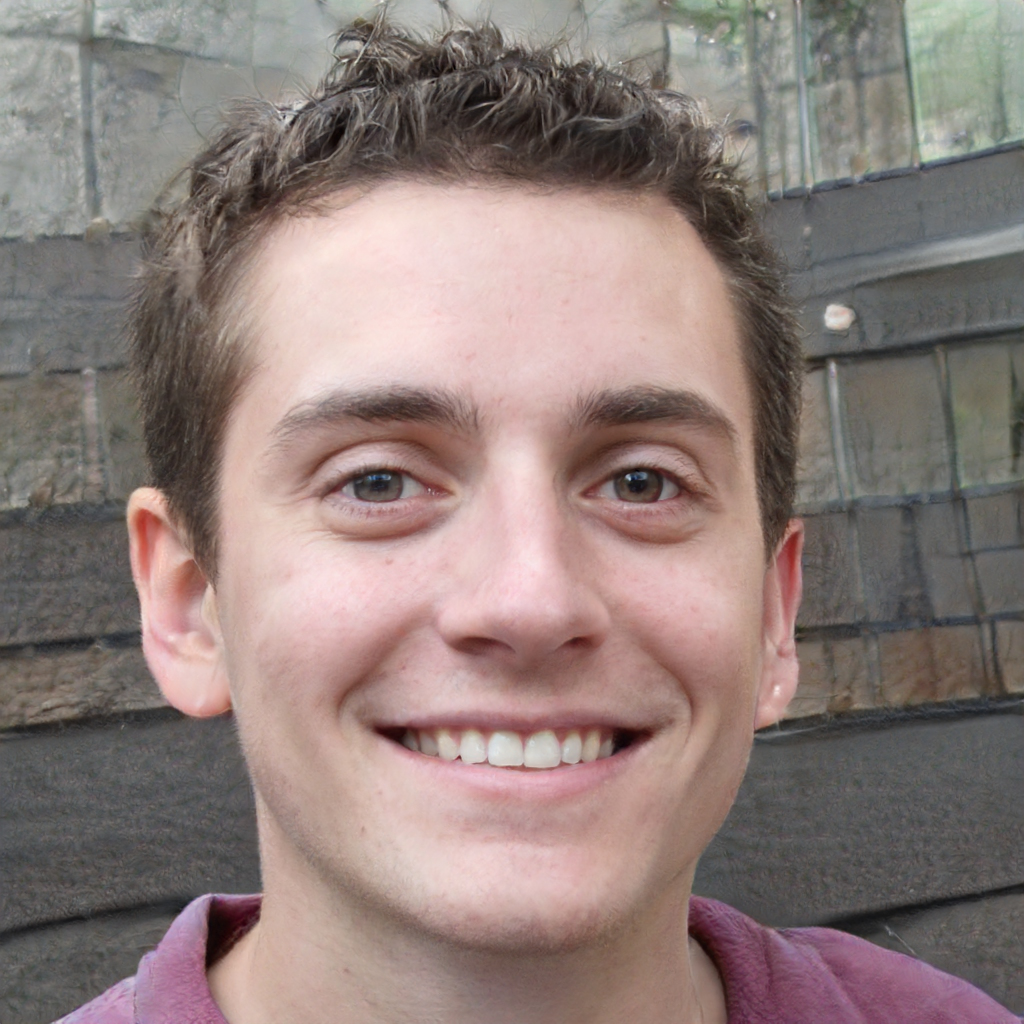
Label: Colored